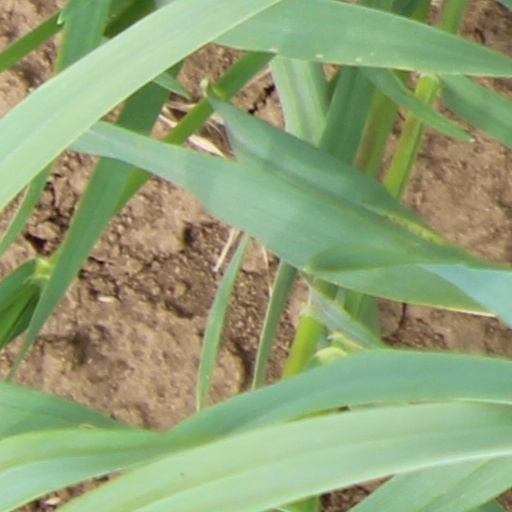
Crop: wheat